Cilgwyn quarry

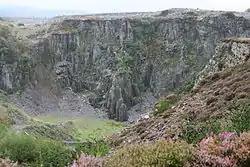
The main pit at Cilgwyn in 2006

Cilgwyn quarry is a slate quarry located on the north edge of the Nantlle Valley, in North Wales. It is one of the earliest slate quarries in Great Britain, having been worked as early as the 12th century. King Edward I of England was reputed to have stayed in a house roofed by Cilgwyn slates during his conquest of Wales. It is one of the major slate quarries in the Nantlle Valley area.